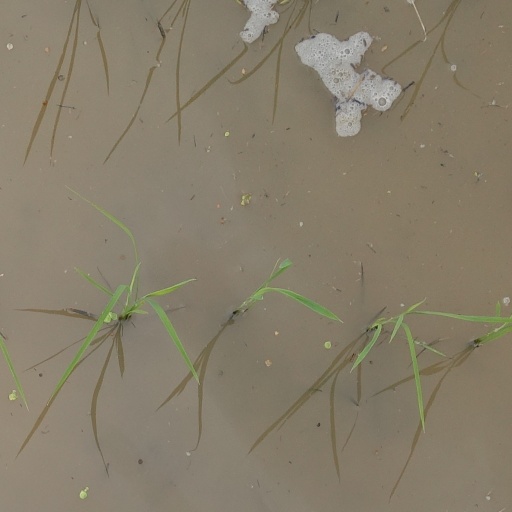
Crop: rice